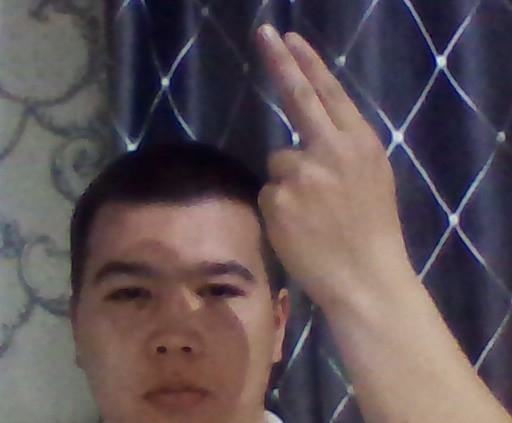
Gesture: two_up_inverted